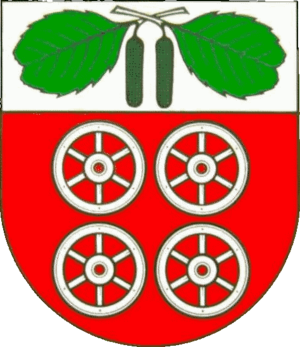
Barsbüttel
Coat of arms of Barsbüttel
Barsbüttel er en by i det nordlige Tyskland, beliggende under Kreis Stormarn i den sydøstlige del af delstaten Slesvig-Holsten.